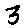
Label: 3